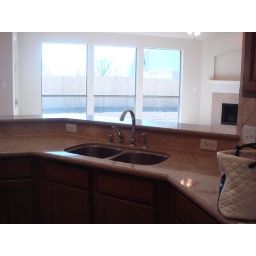
kitchen - sink and windows in living room